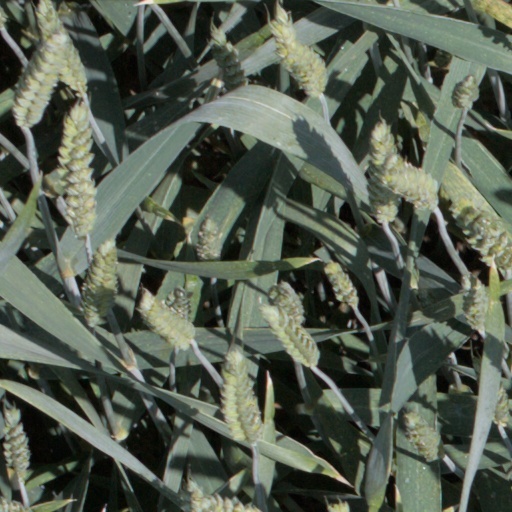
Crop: wheat